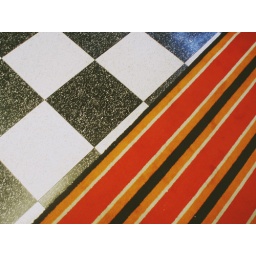
the floor in the attic clothing store in downtown las vegas